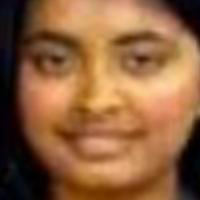
Age group: age 11-20